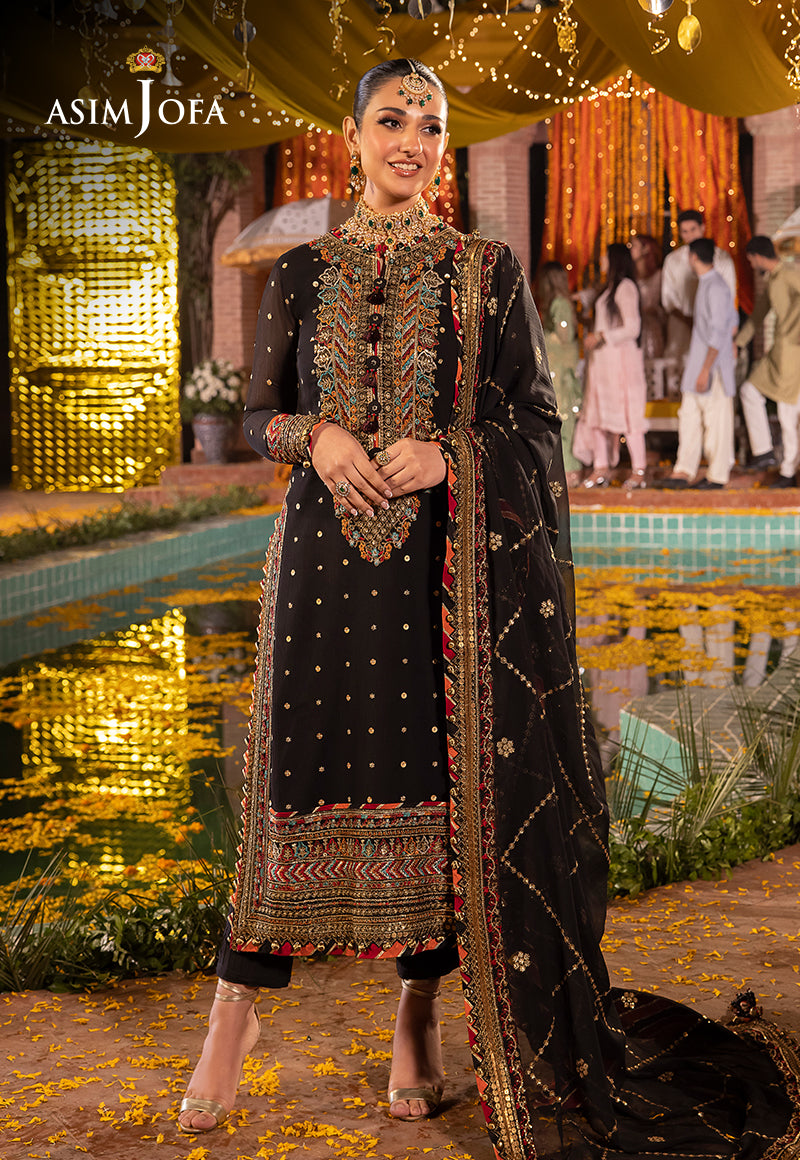
black gold embroidered salwar suit